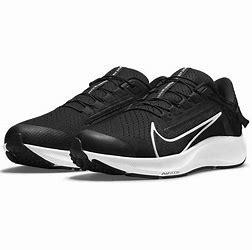
Brand: Nike
Model: Air Zoom Pegasus 38 Flyease